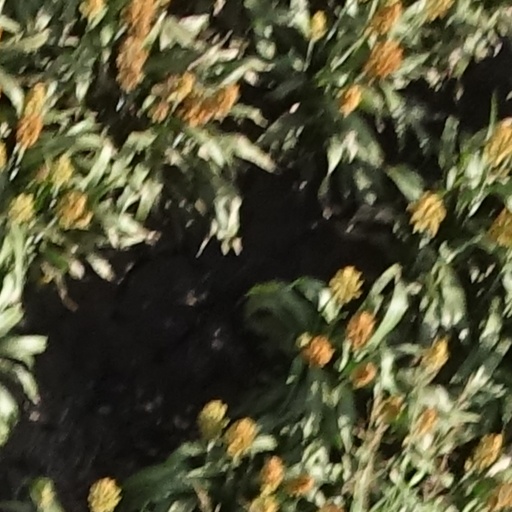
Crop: sorghum